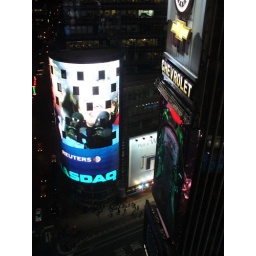
View from the 15th floor of the Reuters building. This is the Nasdaq building in time's Square.